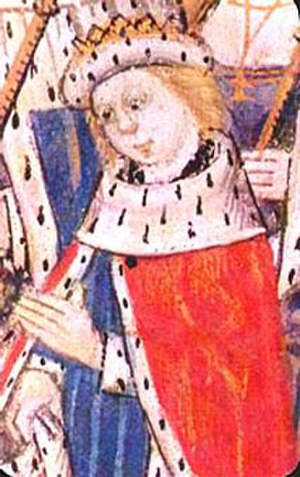
Edvard 5. af England
"Edvard 5. var konge af England fra 9. april 1483 til 25. juni samme år, hvor han blev afsat. Hans regeringsperiode var præget af indflydelsen fra hans farbror, Richard, hertug af Gloucester, der efterfulgte Edvard på tronen som Richard den 3. Sammen med sin lillebror, Richard af Shrewsbury, hertug af York, var Edvard en af ""prinserne i Tower"", der forsvandt efter at være indsat i Tower of London. Richard den 3. er i brede kredse blevet anklaget for at stå bag deres død, men hvad der egentlig hændte forbliver kontroversielt.